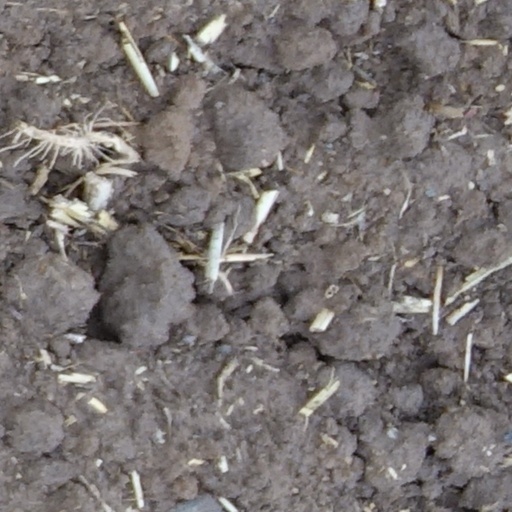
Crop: wheat